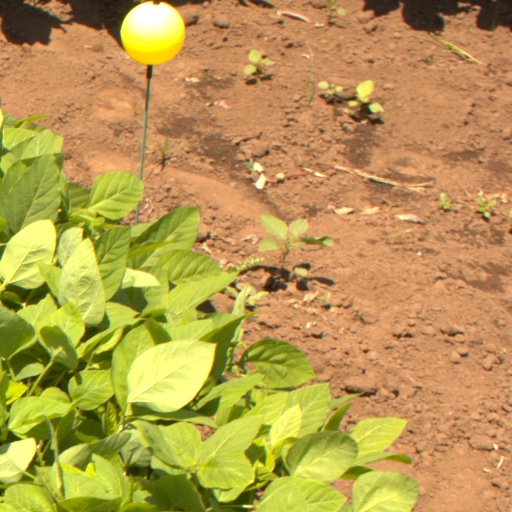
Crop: soybean